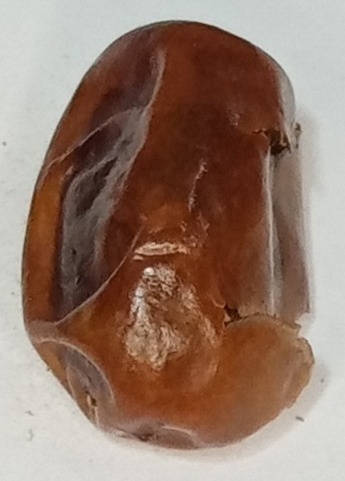
Variety: fasli-toto
Size: large
Grade: grade-1